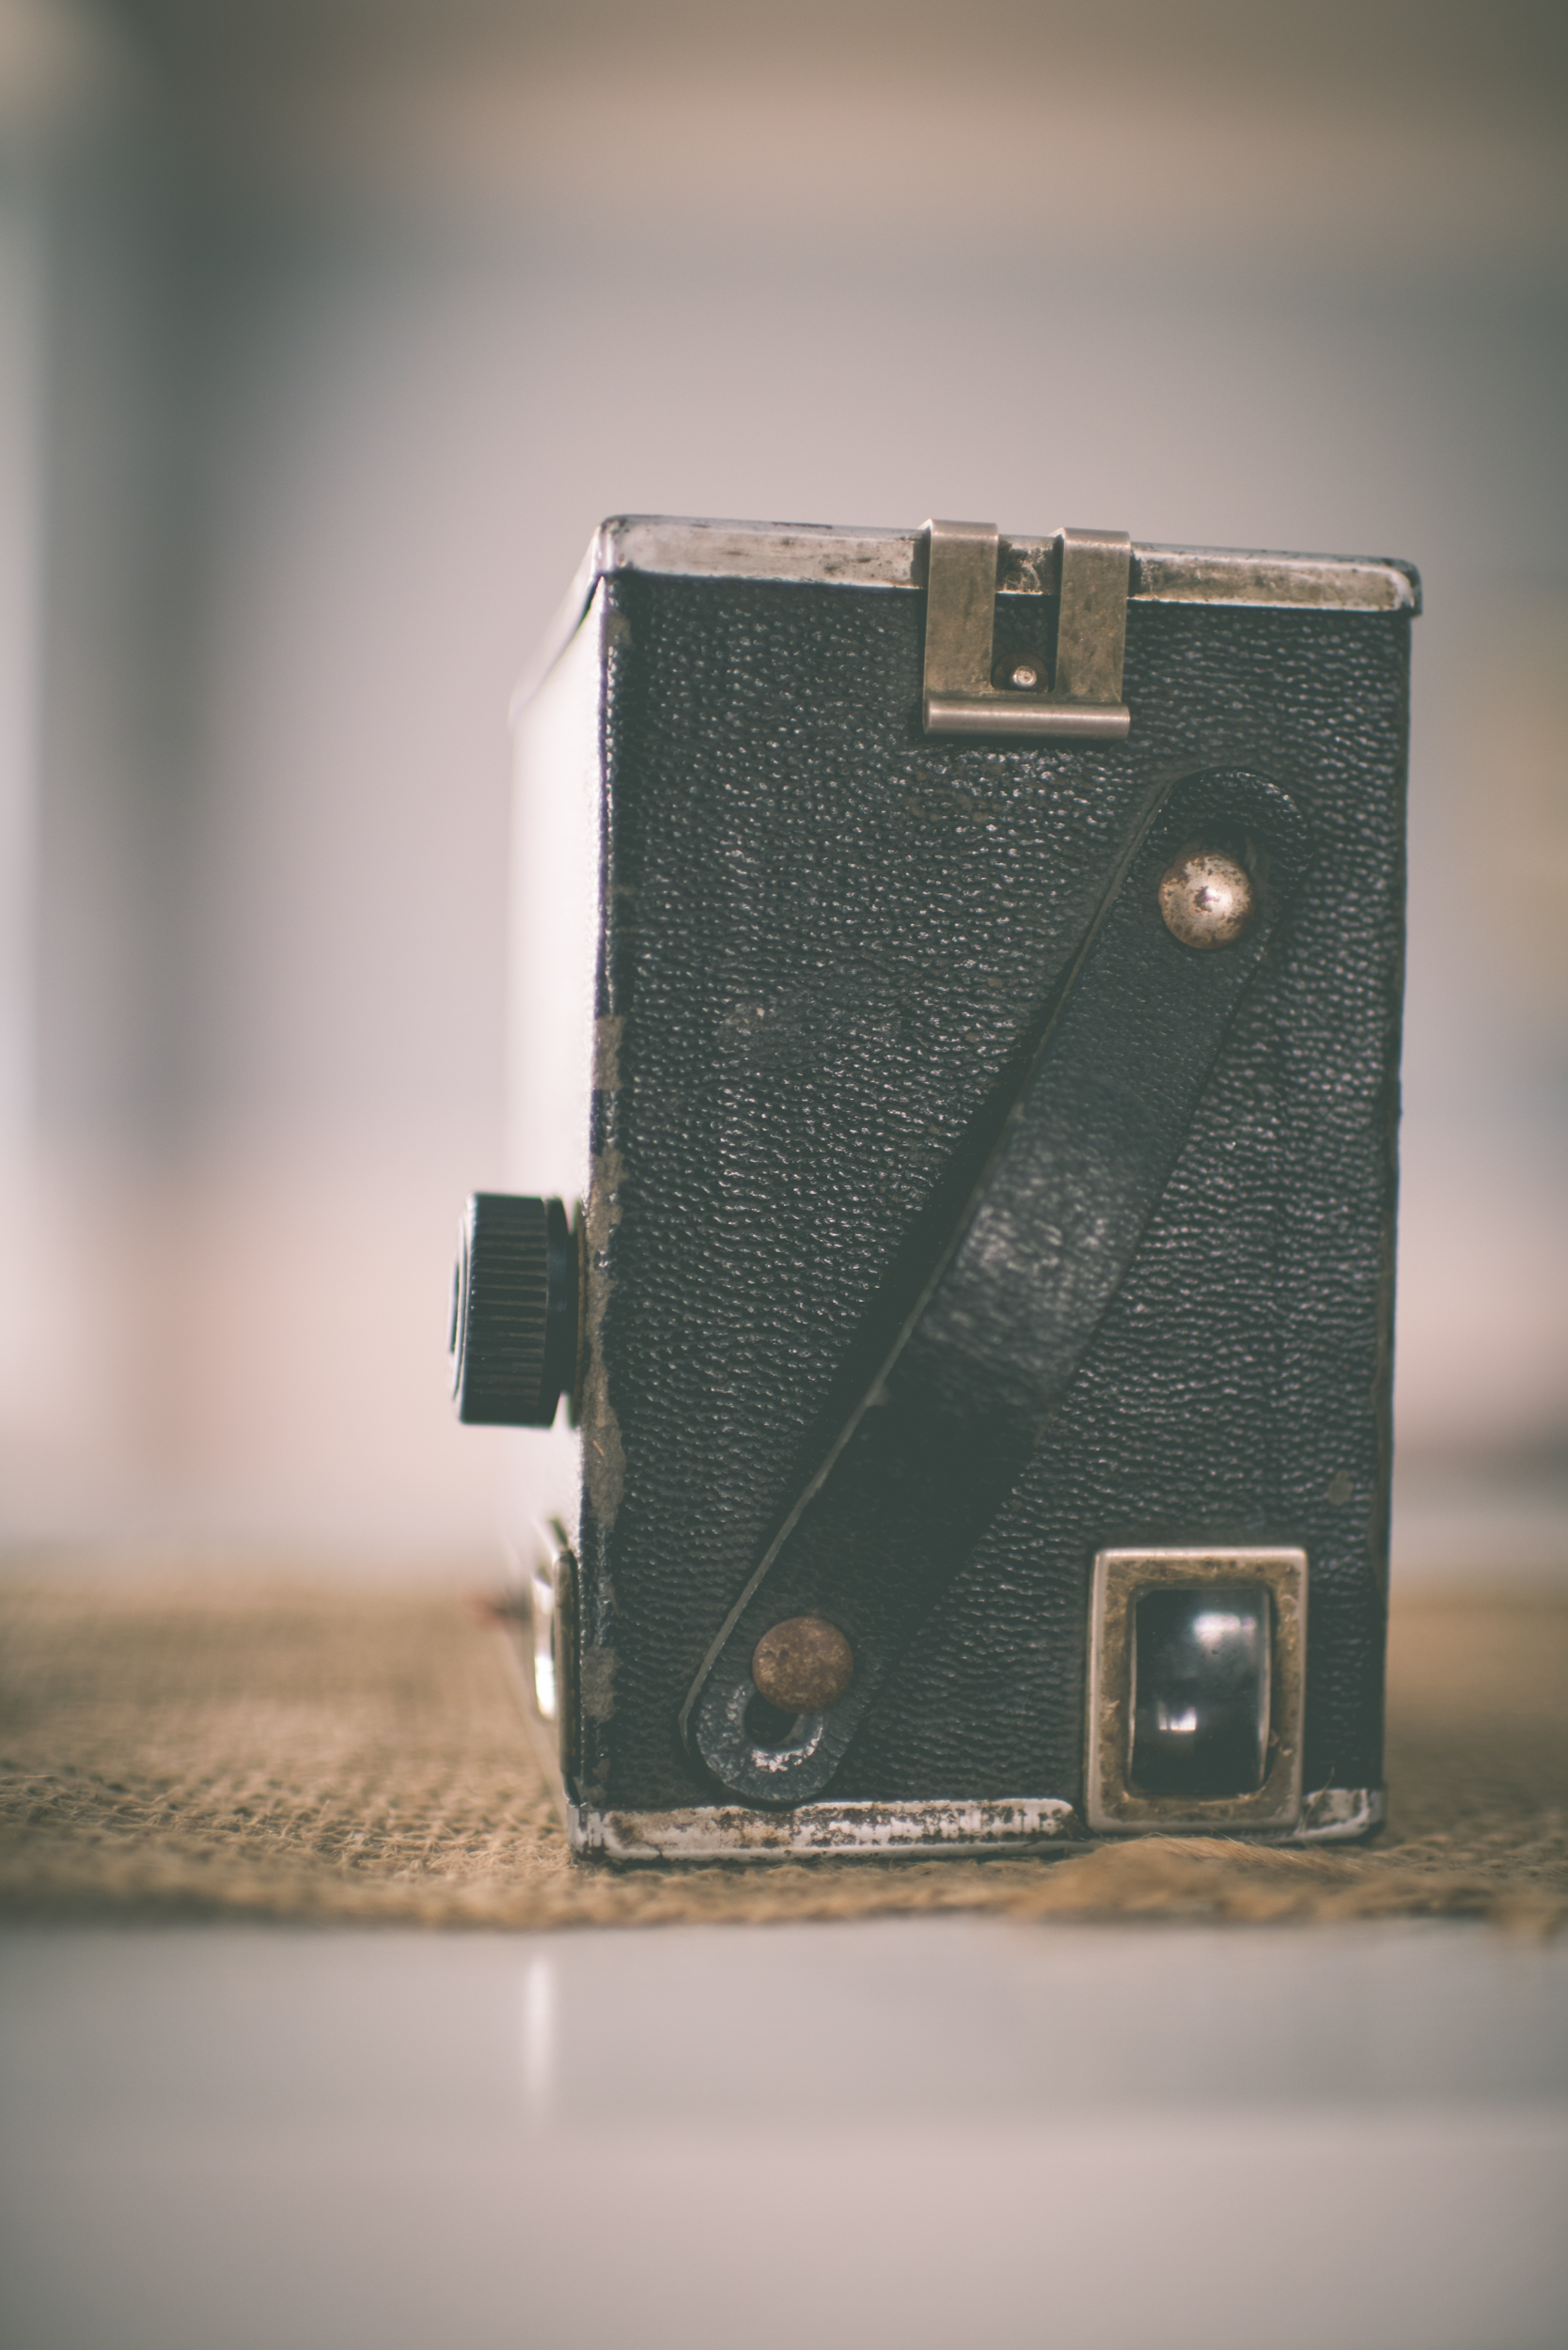
light, blur, leather, vintage, antique, retro, lighting, still life, close up, indoors, focus, photograph, classic